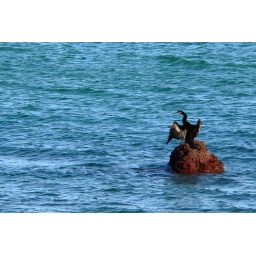
sitting on a rock in Moreton Bay off the Redcliffe beach is a Darter.